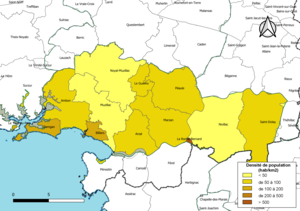
Carte des densités de population (millésimée 2016) des communes de la Communauté de communes Arc Sud Bretagne, département du Morbihan, France. Composition au 1er janvier 2019.
La communauté de Communes Arc Sud Bretagne est une communauté de communes française, située dans le département du Morbihan et la région Bretagne.